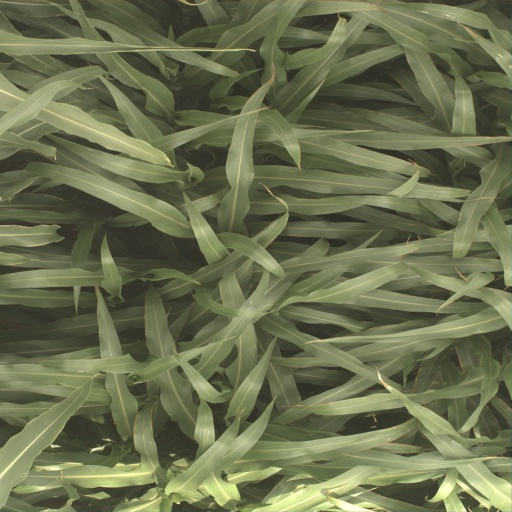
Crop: sorghum